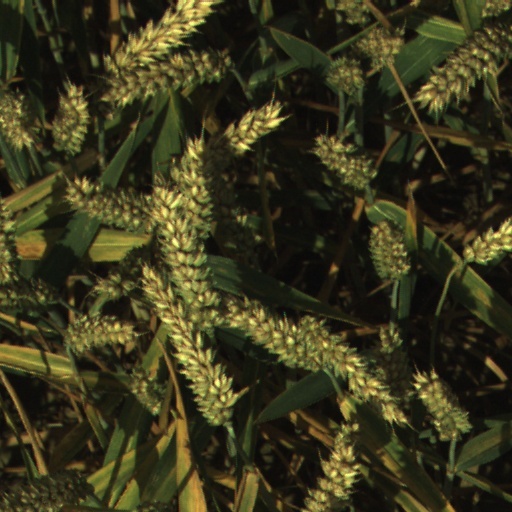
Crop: wheat